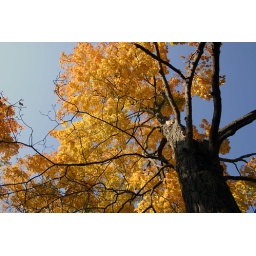
More yellow leaves set against the blue sky.